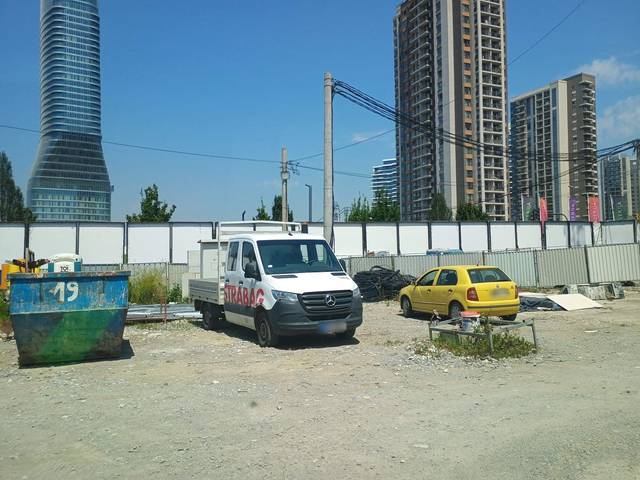
Region: Serbia
Coordinates: 44.803, 20.45